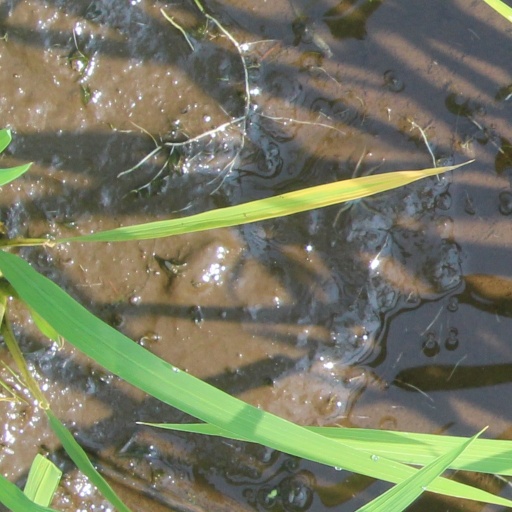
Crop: rice